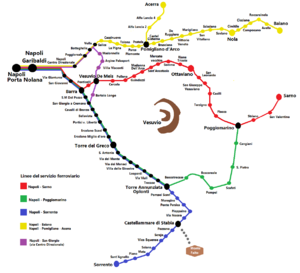
L'Ente Autonomo Volturno - E.A.V. est une entreprise historique de Campanie créée en 1889 pour produire de l'énergie hydroélectrique. Au fil du temps, la société s'est diversifiée dans les transports en commun.